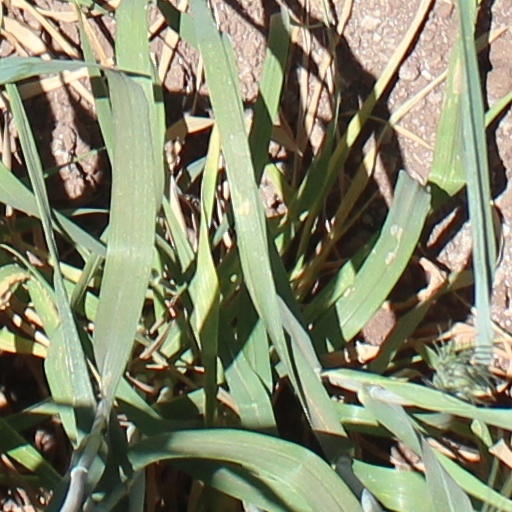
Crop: wheat